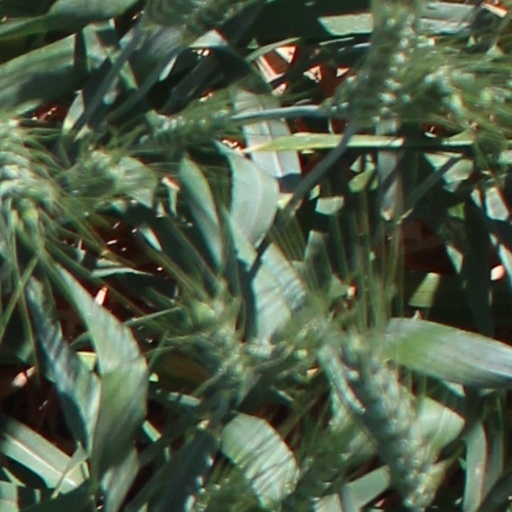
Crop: wheat